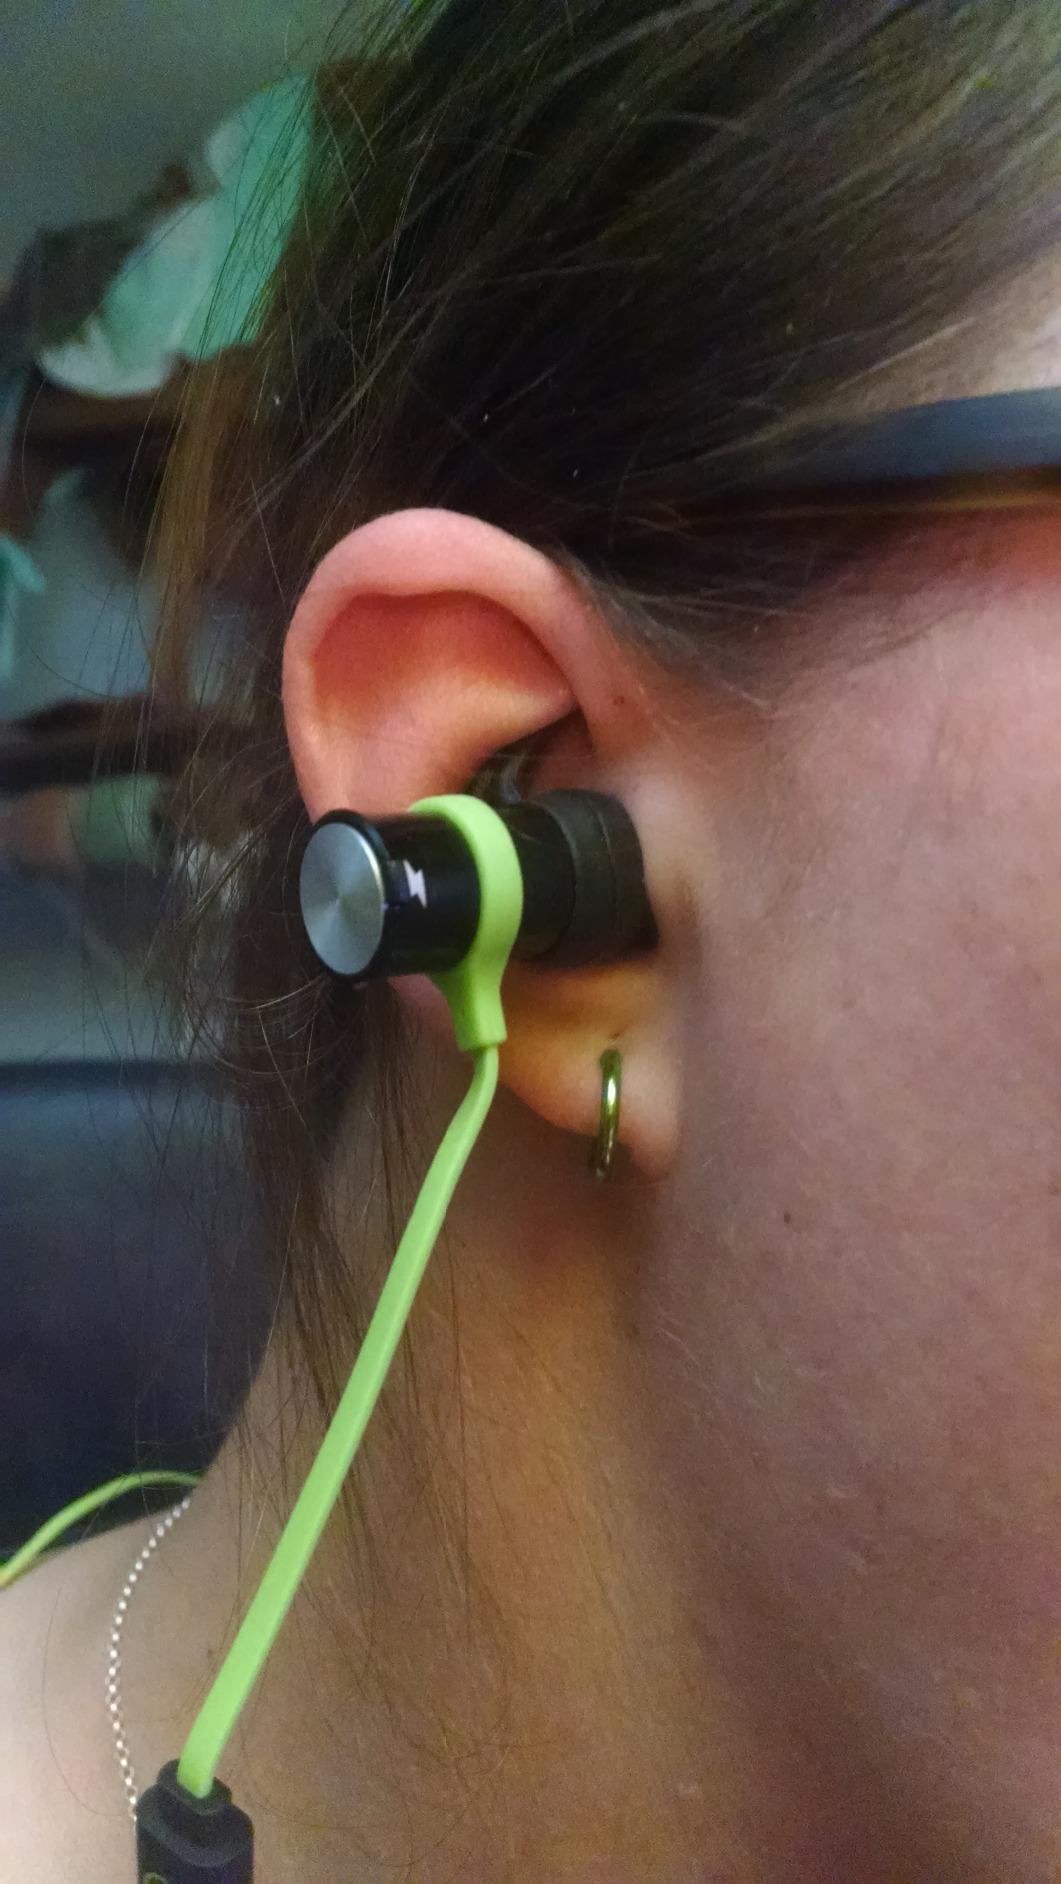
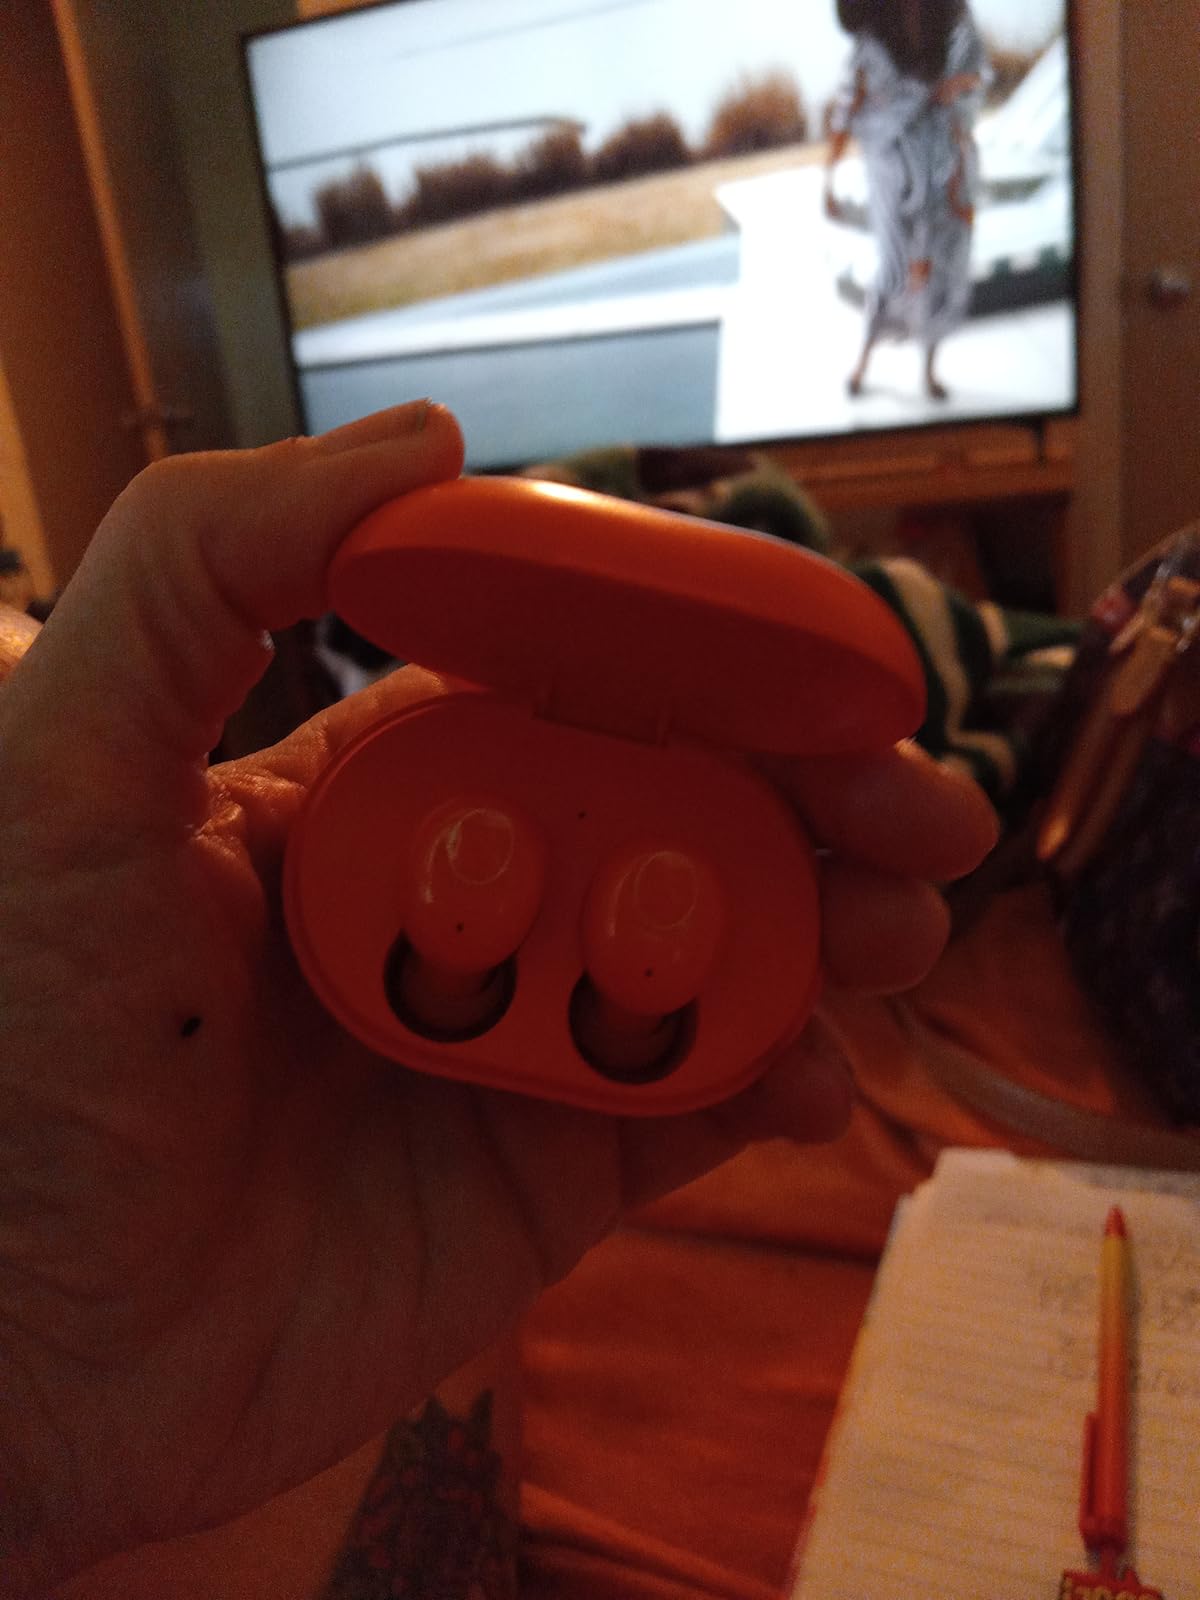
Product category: earbuds
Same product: no